Anthelme Thozet

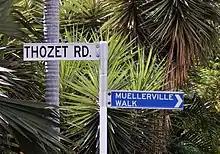
Thozet Road and Muellerville Walk signpost, 2022

No photographs of Thozet are known to exist. There was a pen-and-ink drawing of Thozet which was previously displayed in the Rockhampton School of Arts but as of 2010 its whereabouts were unknown.